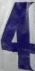
Number: 4